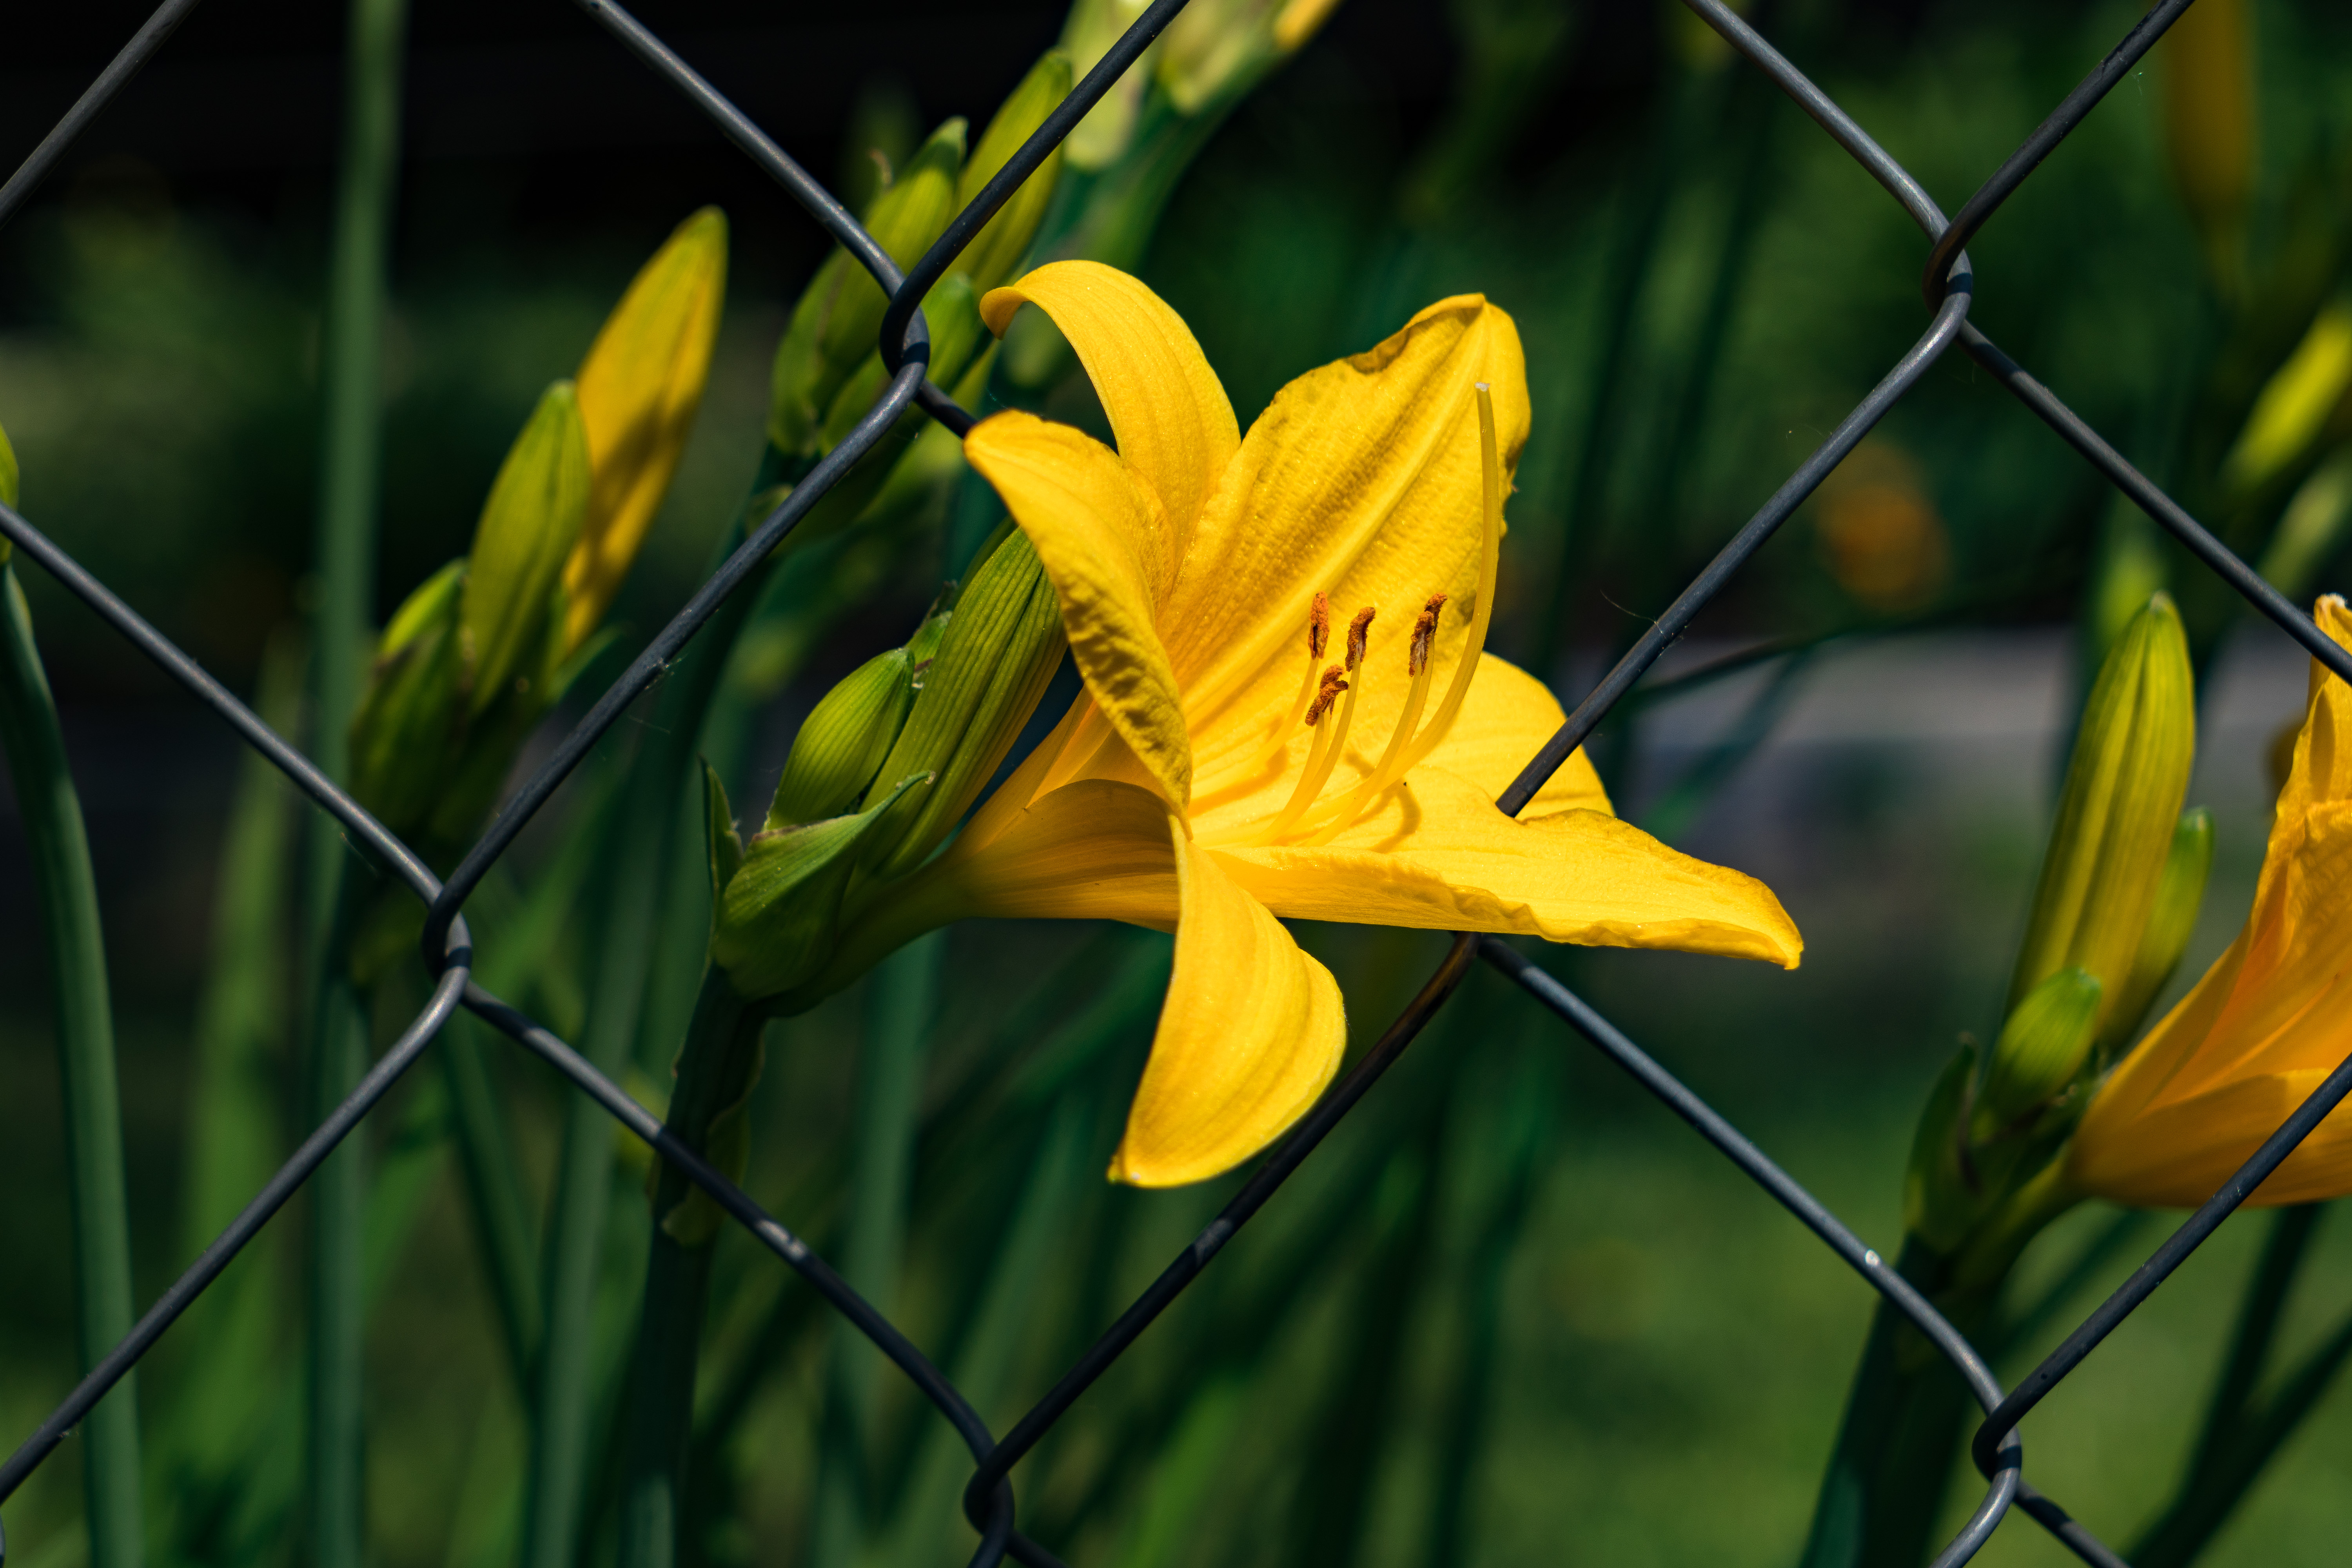
flowers, petals, nature, colorful, flower, flower garden, smell, living, happiness, summer, bloom, plants, garden, village, rural area, yellow, petal, wire fencing, lily, botany, mesh, yellow Canada lily, daylily, lily family, Pedicel, spring, chain link fencing, fawn lily, herbaceous plant, plant stem, monocotyledon, fence, pollen, macro photography, amaryllis family, perennial plant, wildflower, alstroemeriaceae